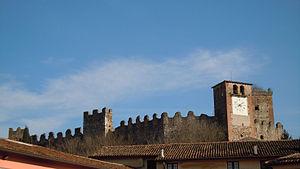
Ponti sul Mincio est une commune italienne de la province de Mantoue dans la région Lombardie en Italie.